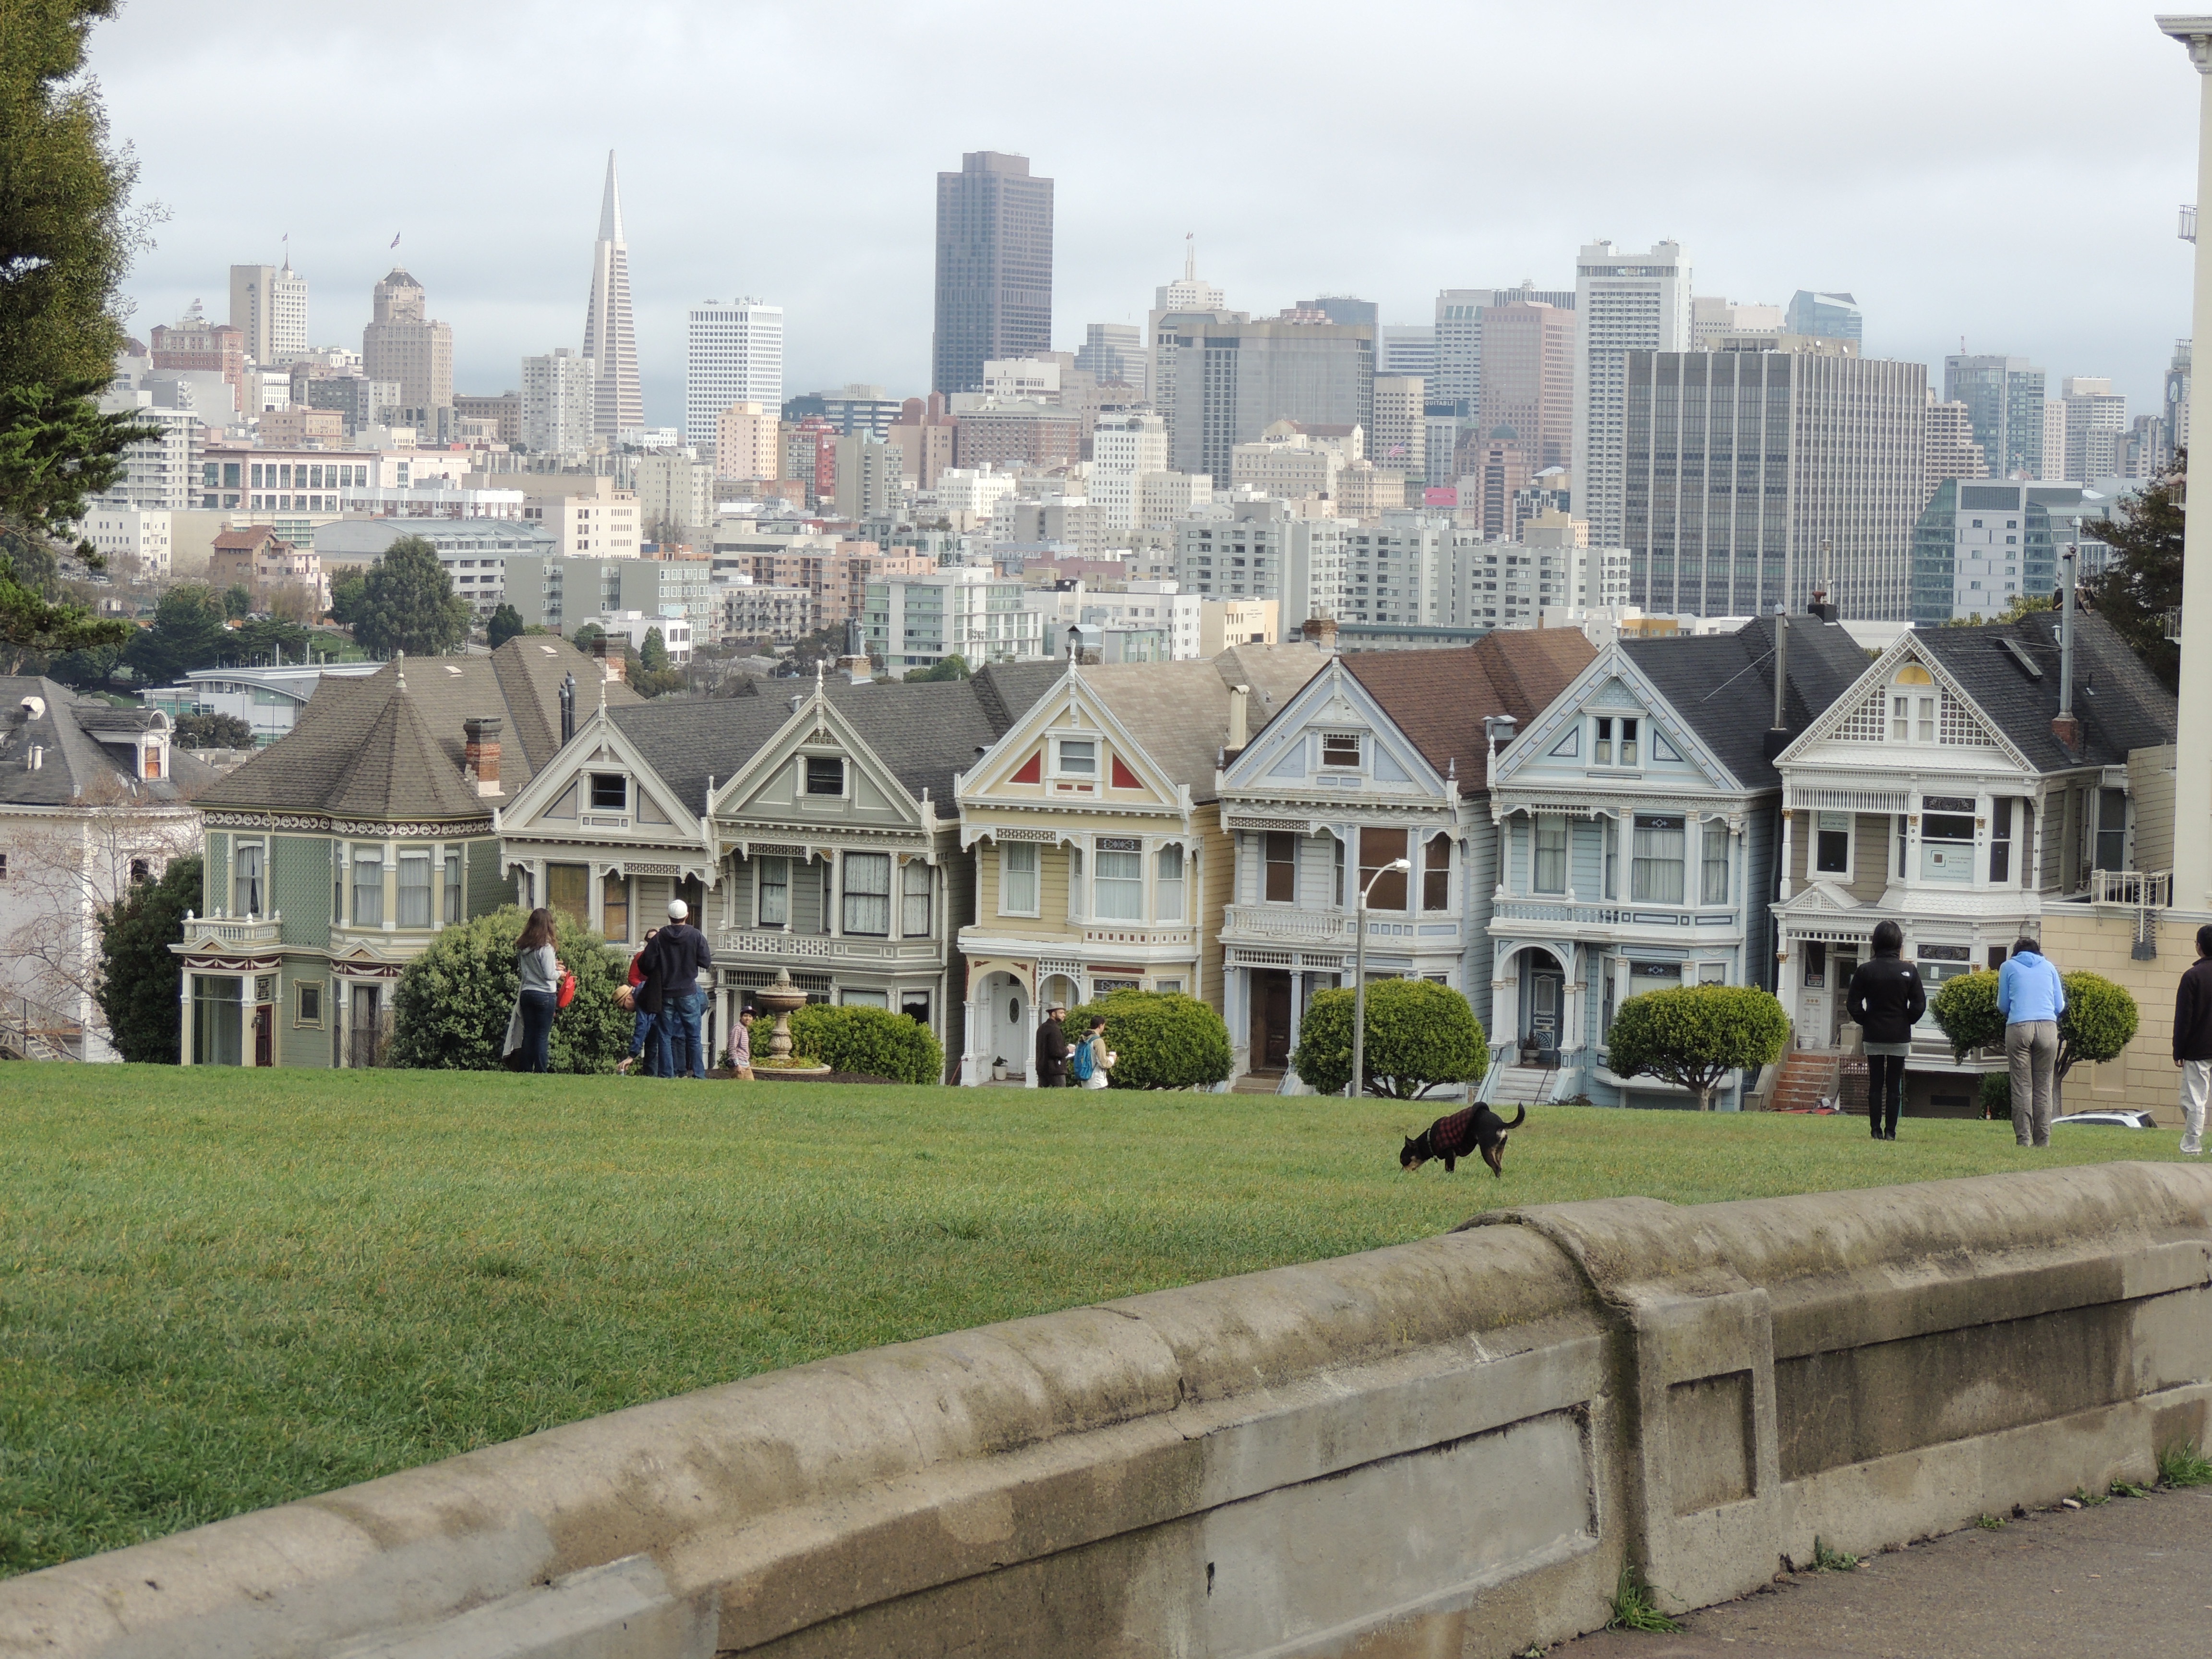
skyline, town, city, walkway, cityscape, downtown, transport, suburb, waterway, town square, estate, neighbourhood, urban area, residential area, human settlement